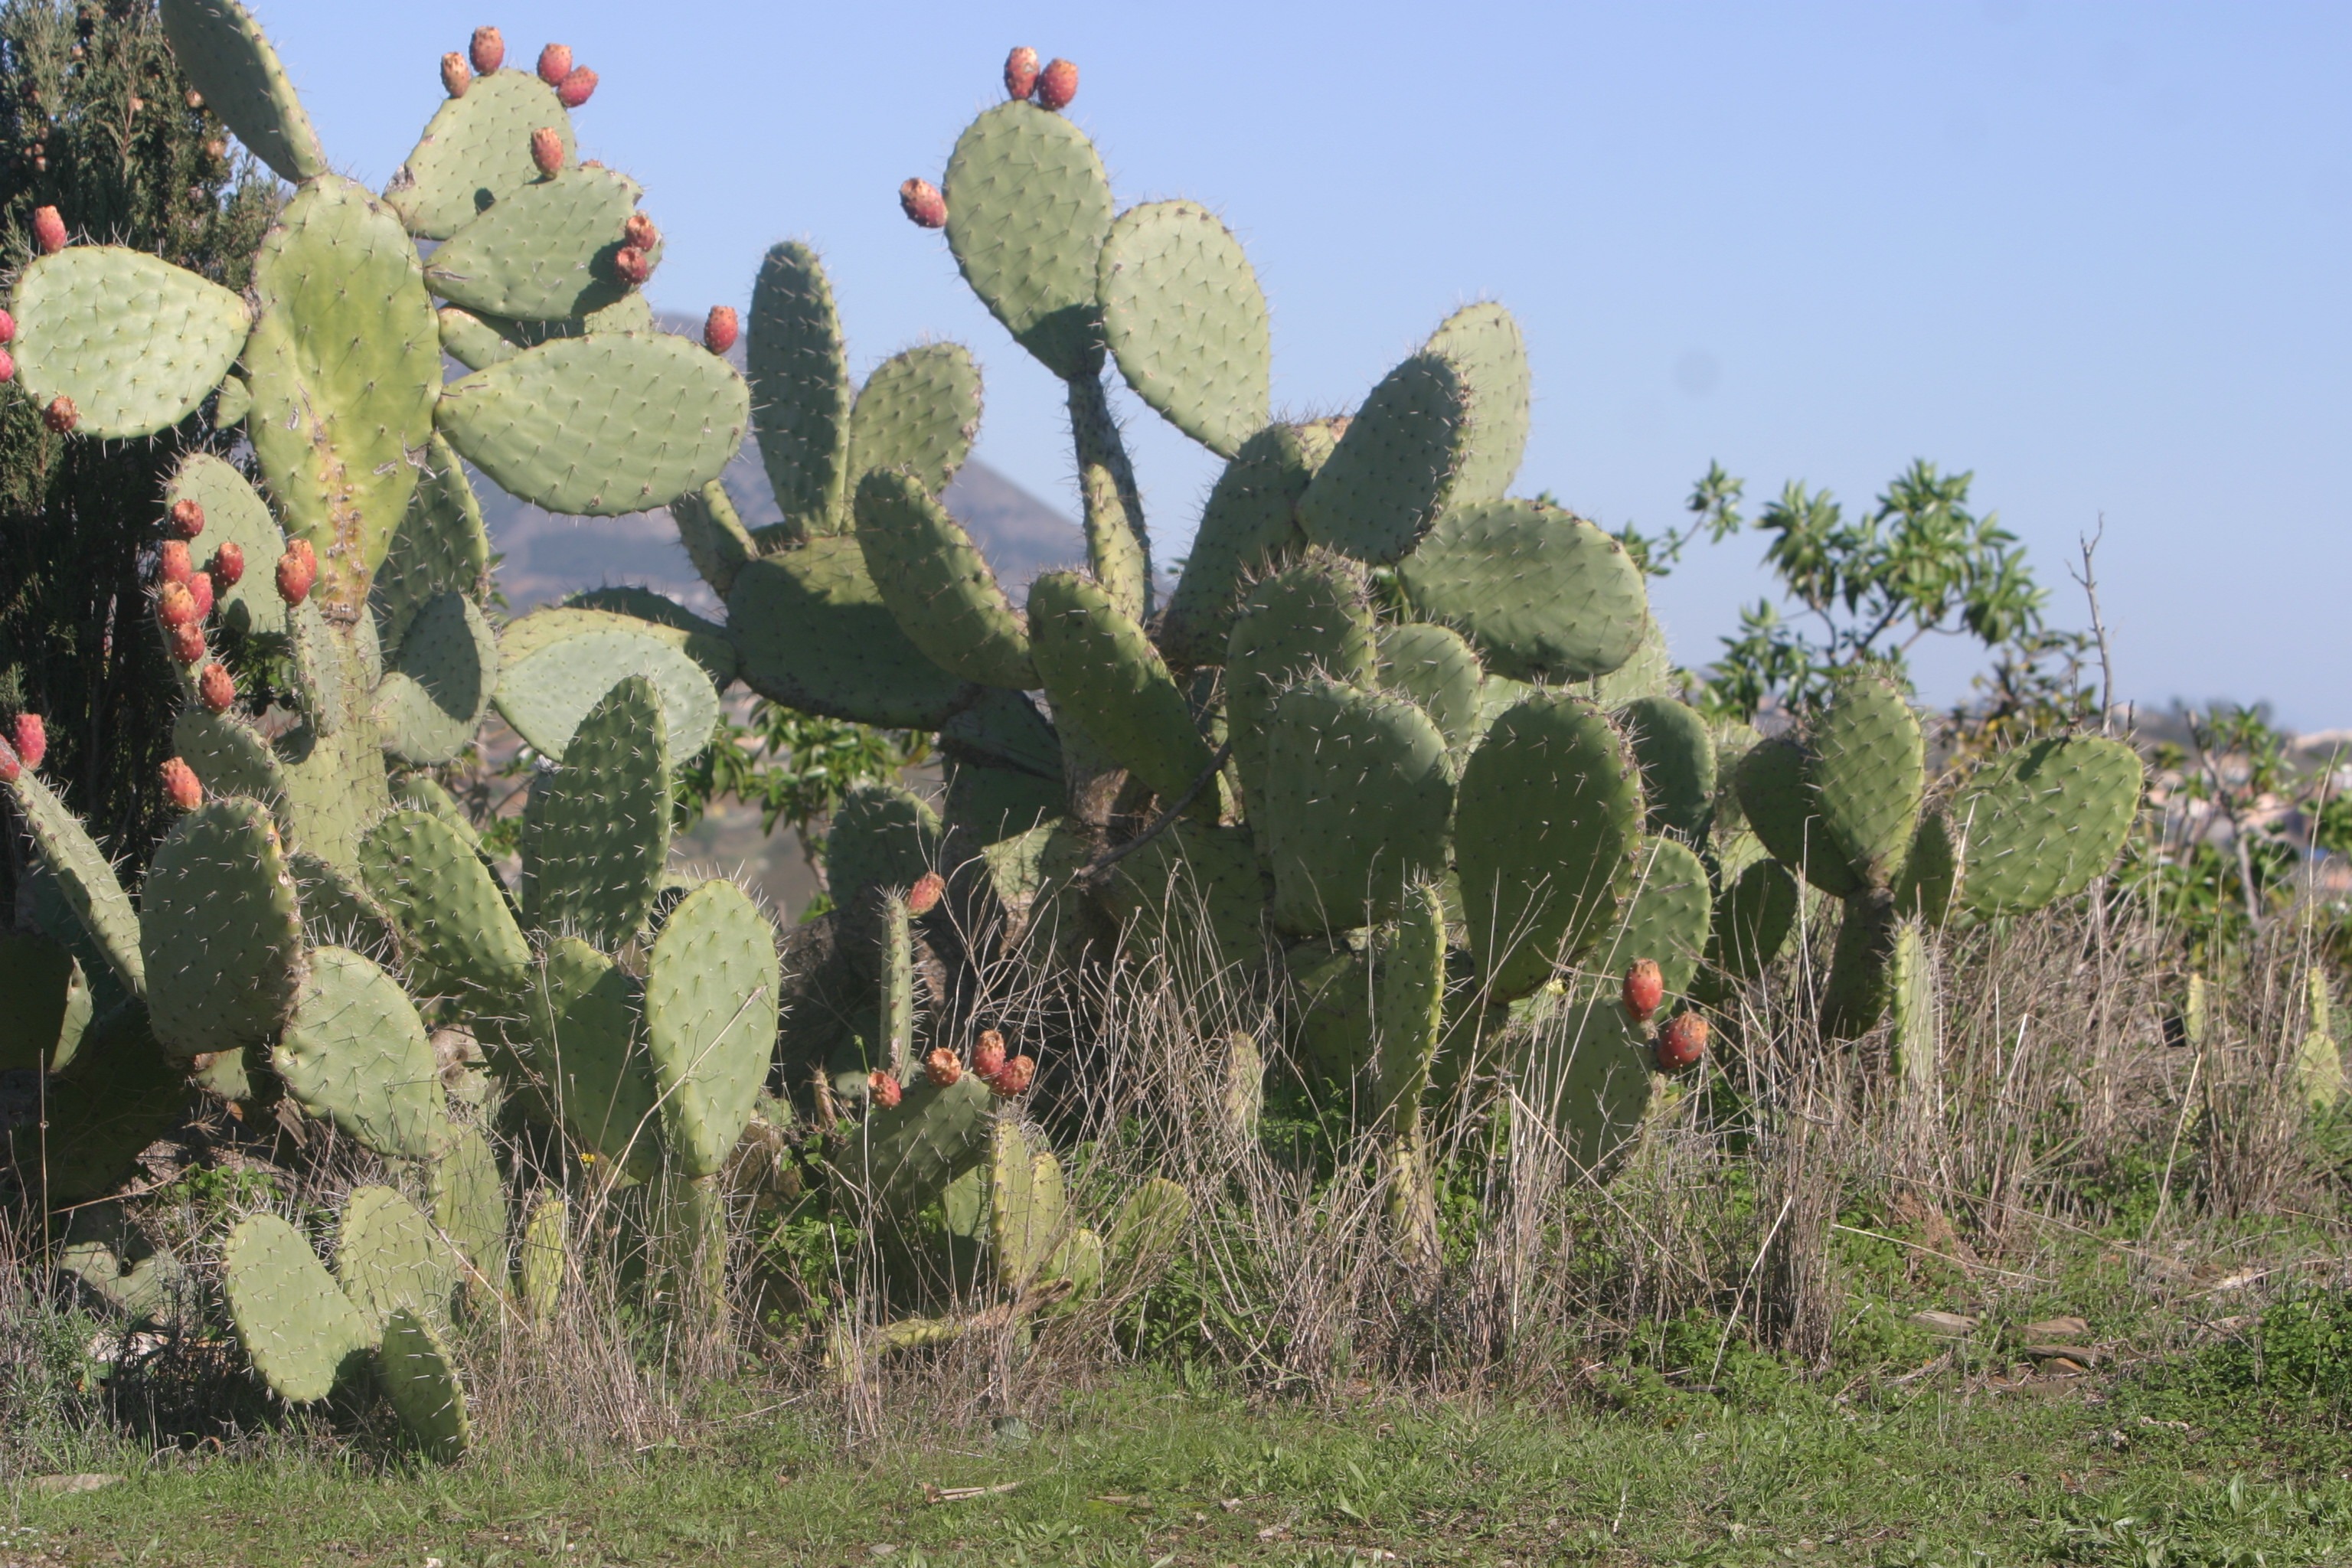
tree, prickly, cactus, plant, flower, food, produce, botany, agriculture, flora, spain, shrub, ecosystem, caryophyllales, flowering plant, prickly pear, costa del sol, land plant, nopal, barbary fig